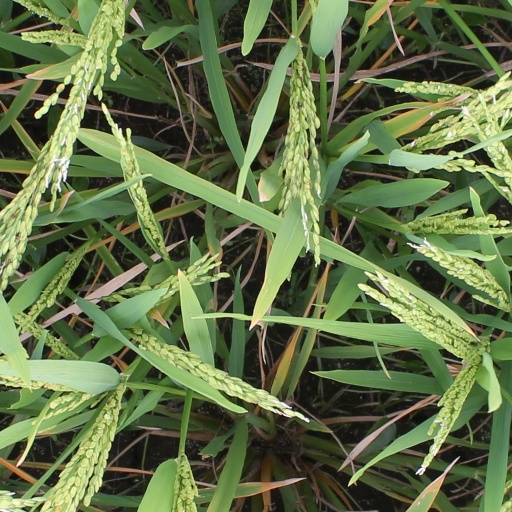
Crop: rice